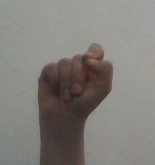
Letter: fa